1998 International Sports Racing Series Paul Ricard

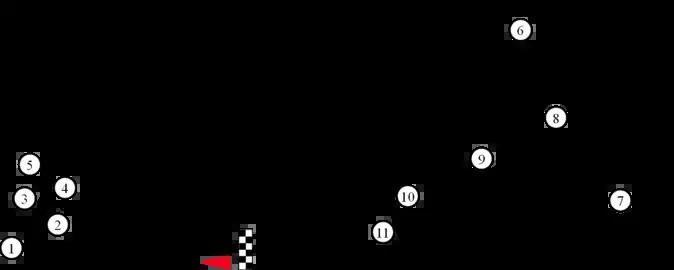
Layout of the Circuit Paul Ricard short circuit (1986-2001)

The 1998 Paul Ricard 2 Hours 30 Minutes was the first race of the 1998 International Sports Racing Series. It took place at Circuit Paul Ricard, France on April 13, 1998.